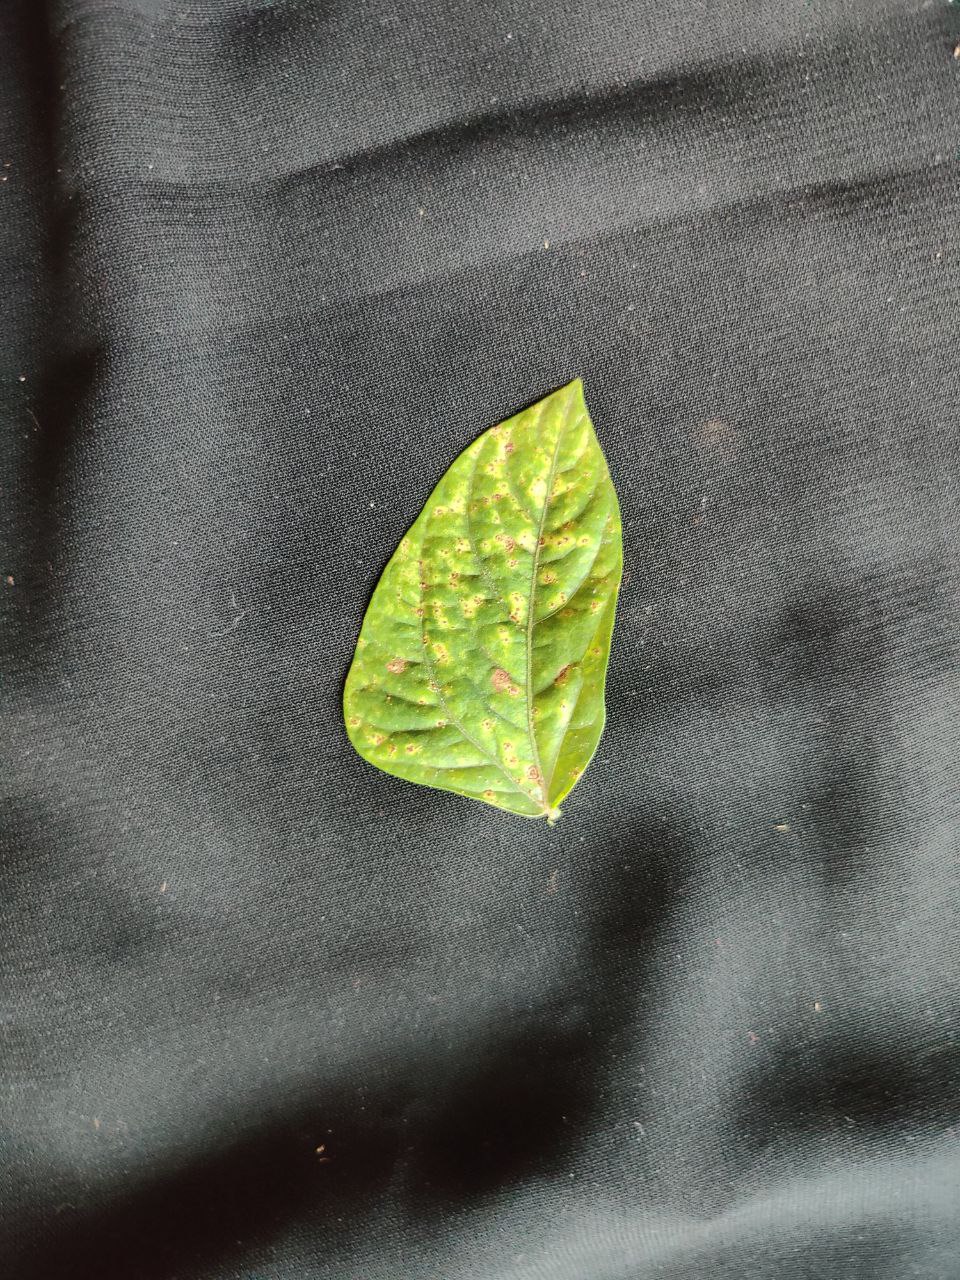
Crop: cowpea
Leaf condition: Septoria leaf spot